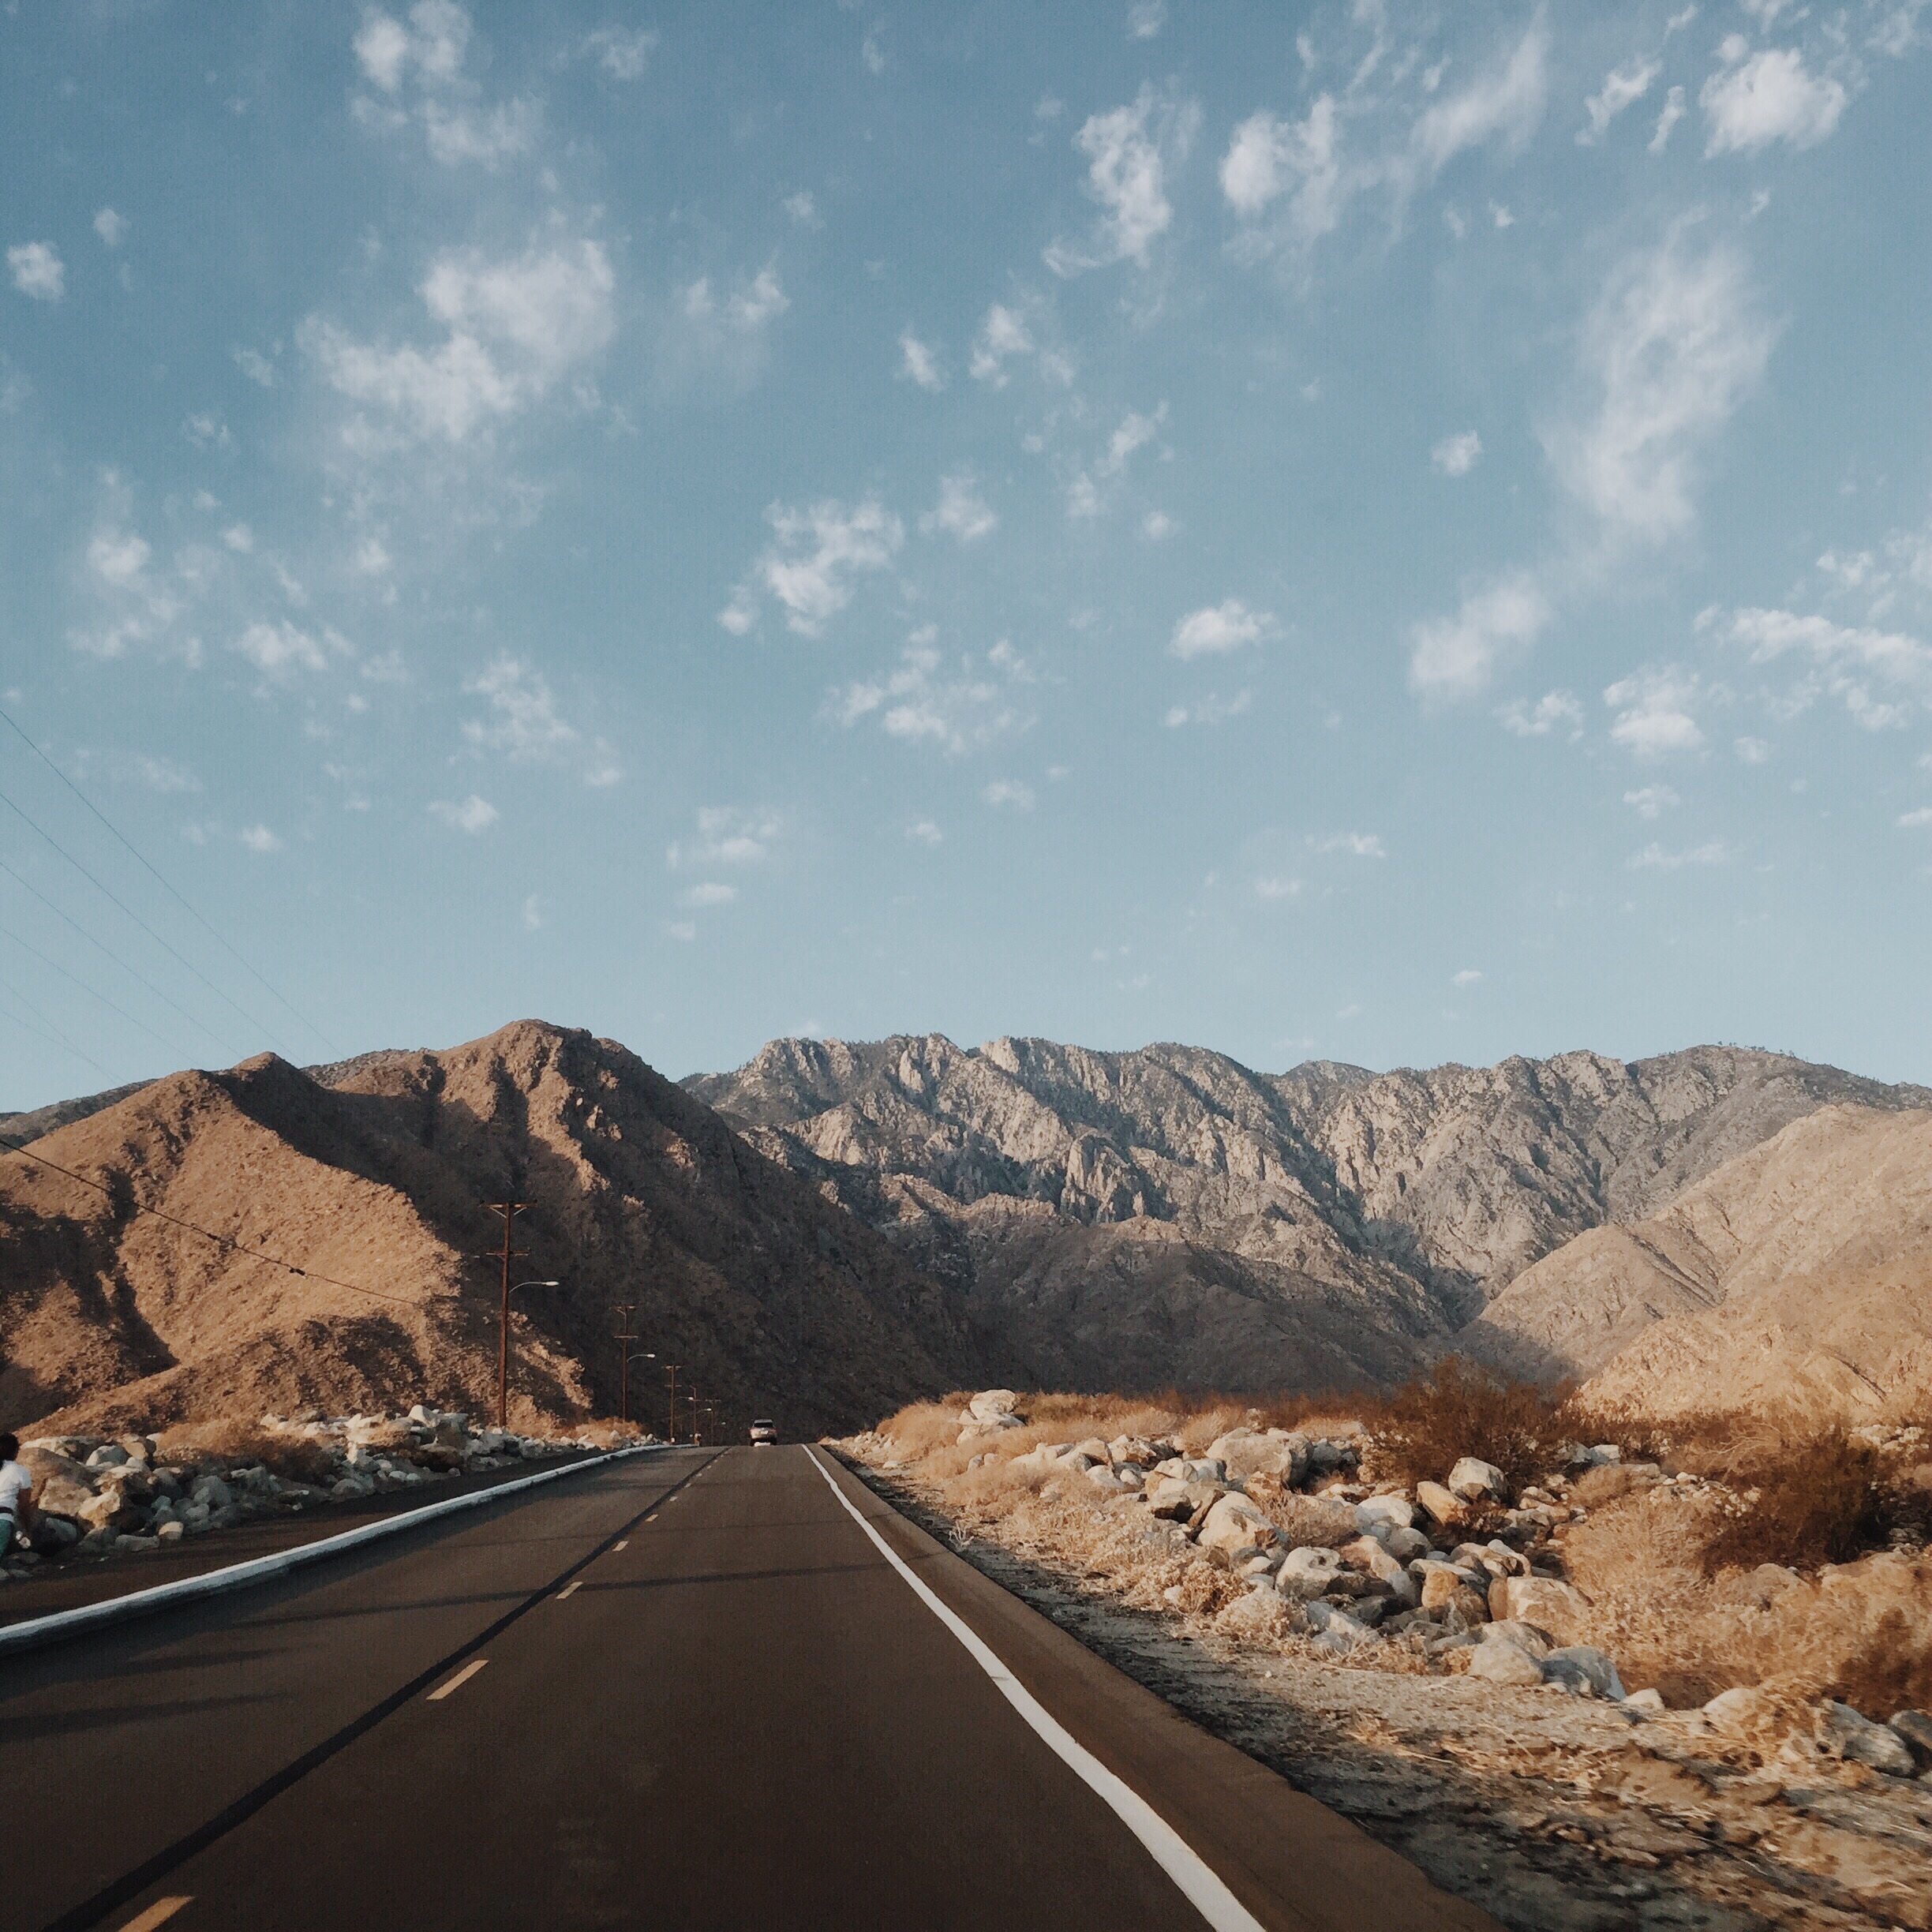
landscape, rock, horizon, mountain, snow, cloud, road, hill, desert, highway, valley, mountain range, powerline, road trip, infrastructure, landform, mountain pass, natural environment, mountainous landforms